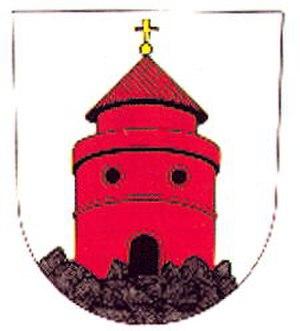
Dalešice est un bourg du district de Třebíč, dans la région de Vysočina, en République tchèque. Sa population s'élevait à 598 habitants en 2019.